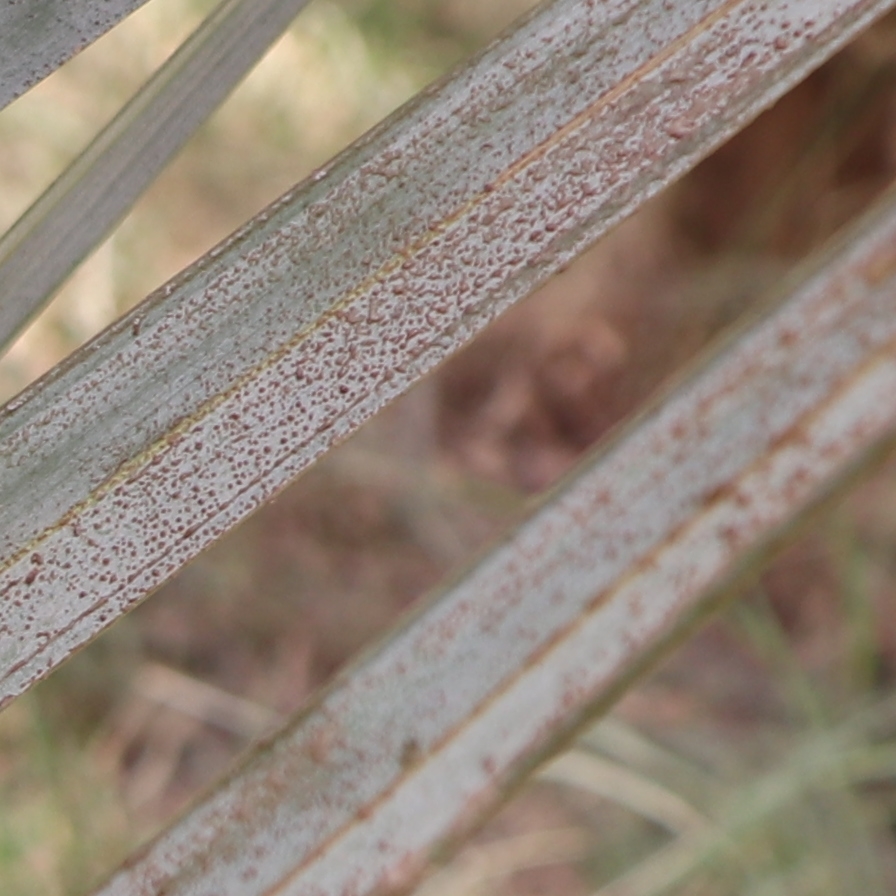
Label: Honey